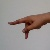
The image shows a hand gesture representing the letter 'P' in Indian Sign Language.